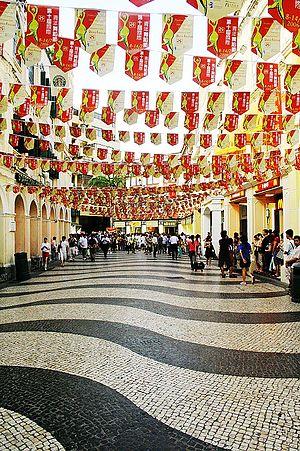
Macao /ma.ka.o/, officiellement Région administrative spéciale de Macao de la république populaire de Chine, est une région administrative spéciale de la république populaire de Chine depuis le 20 décembre 1999. Auparavant, Macao a été colonisé et administré par le Portugal durant plus de 400 ans et est considéré comme le dernier comptoir ainsi que la dernière colonie européenne en Chine et en Asie.